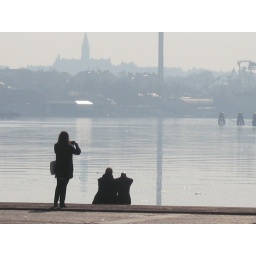
Beautiful girl by the water